Aurelio Rodríguez

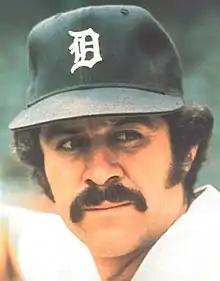
Rodríguez in 1975

Aurelio Rodríguez Ituarte, Jr. (December 28, 1947 – September 23, 2000), sometimes known by the nickname "Chi Chi", was a Mexican professional baseball player, who spent the bulk of his Major League career with the Detroit Tigers. Known for his powerful throwing arm, he was one of the great defensive third basemen of his generation. His career range factor of 3.215 per nine innings at third base ranks second in major league history, and his 4,150 assists at the position ranked fifth in major league history at the time of his retirement.